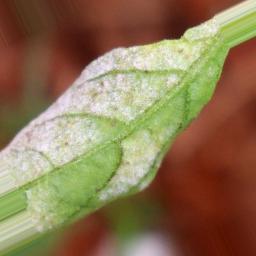
Label: powdery mildew